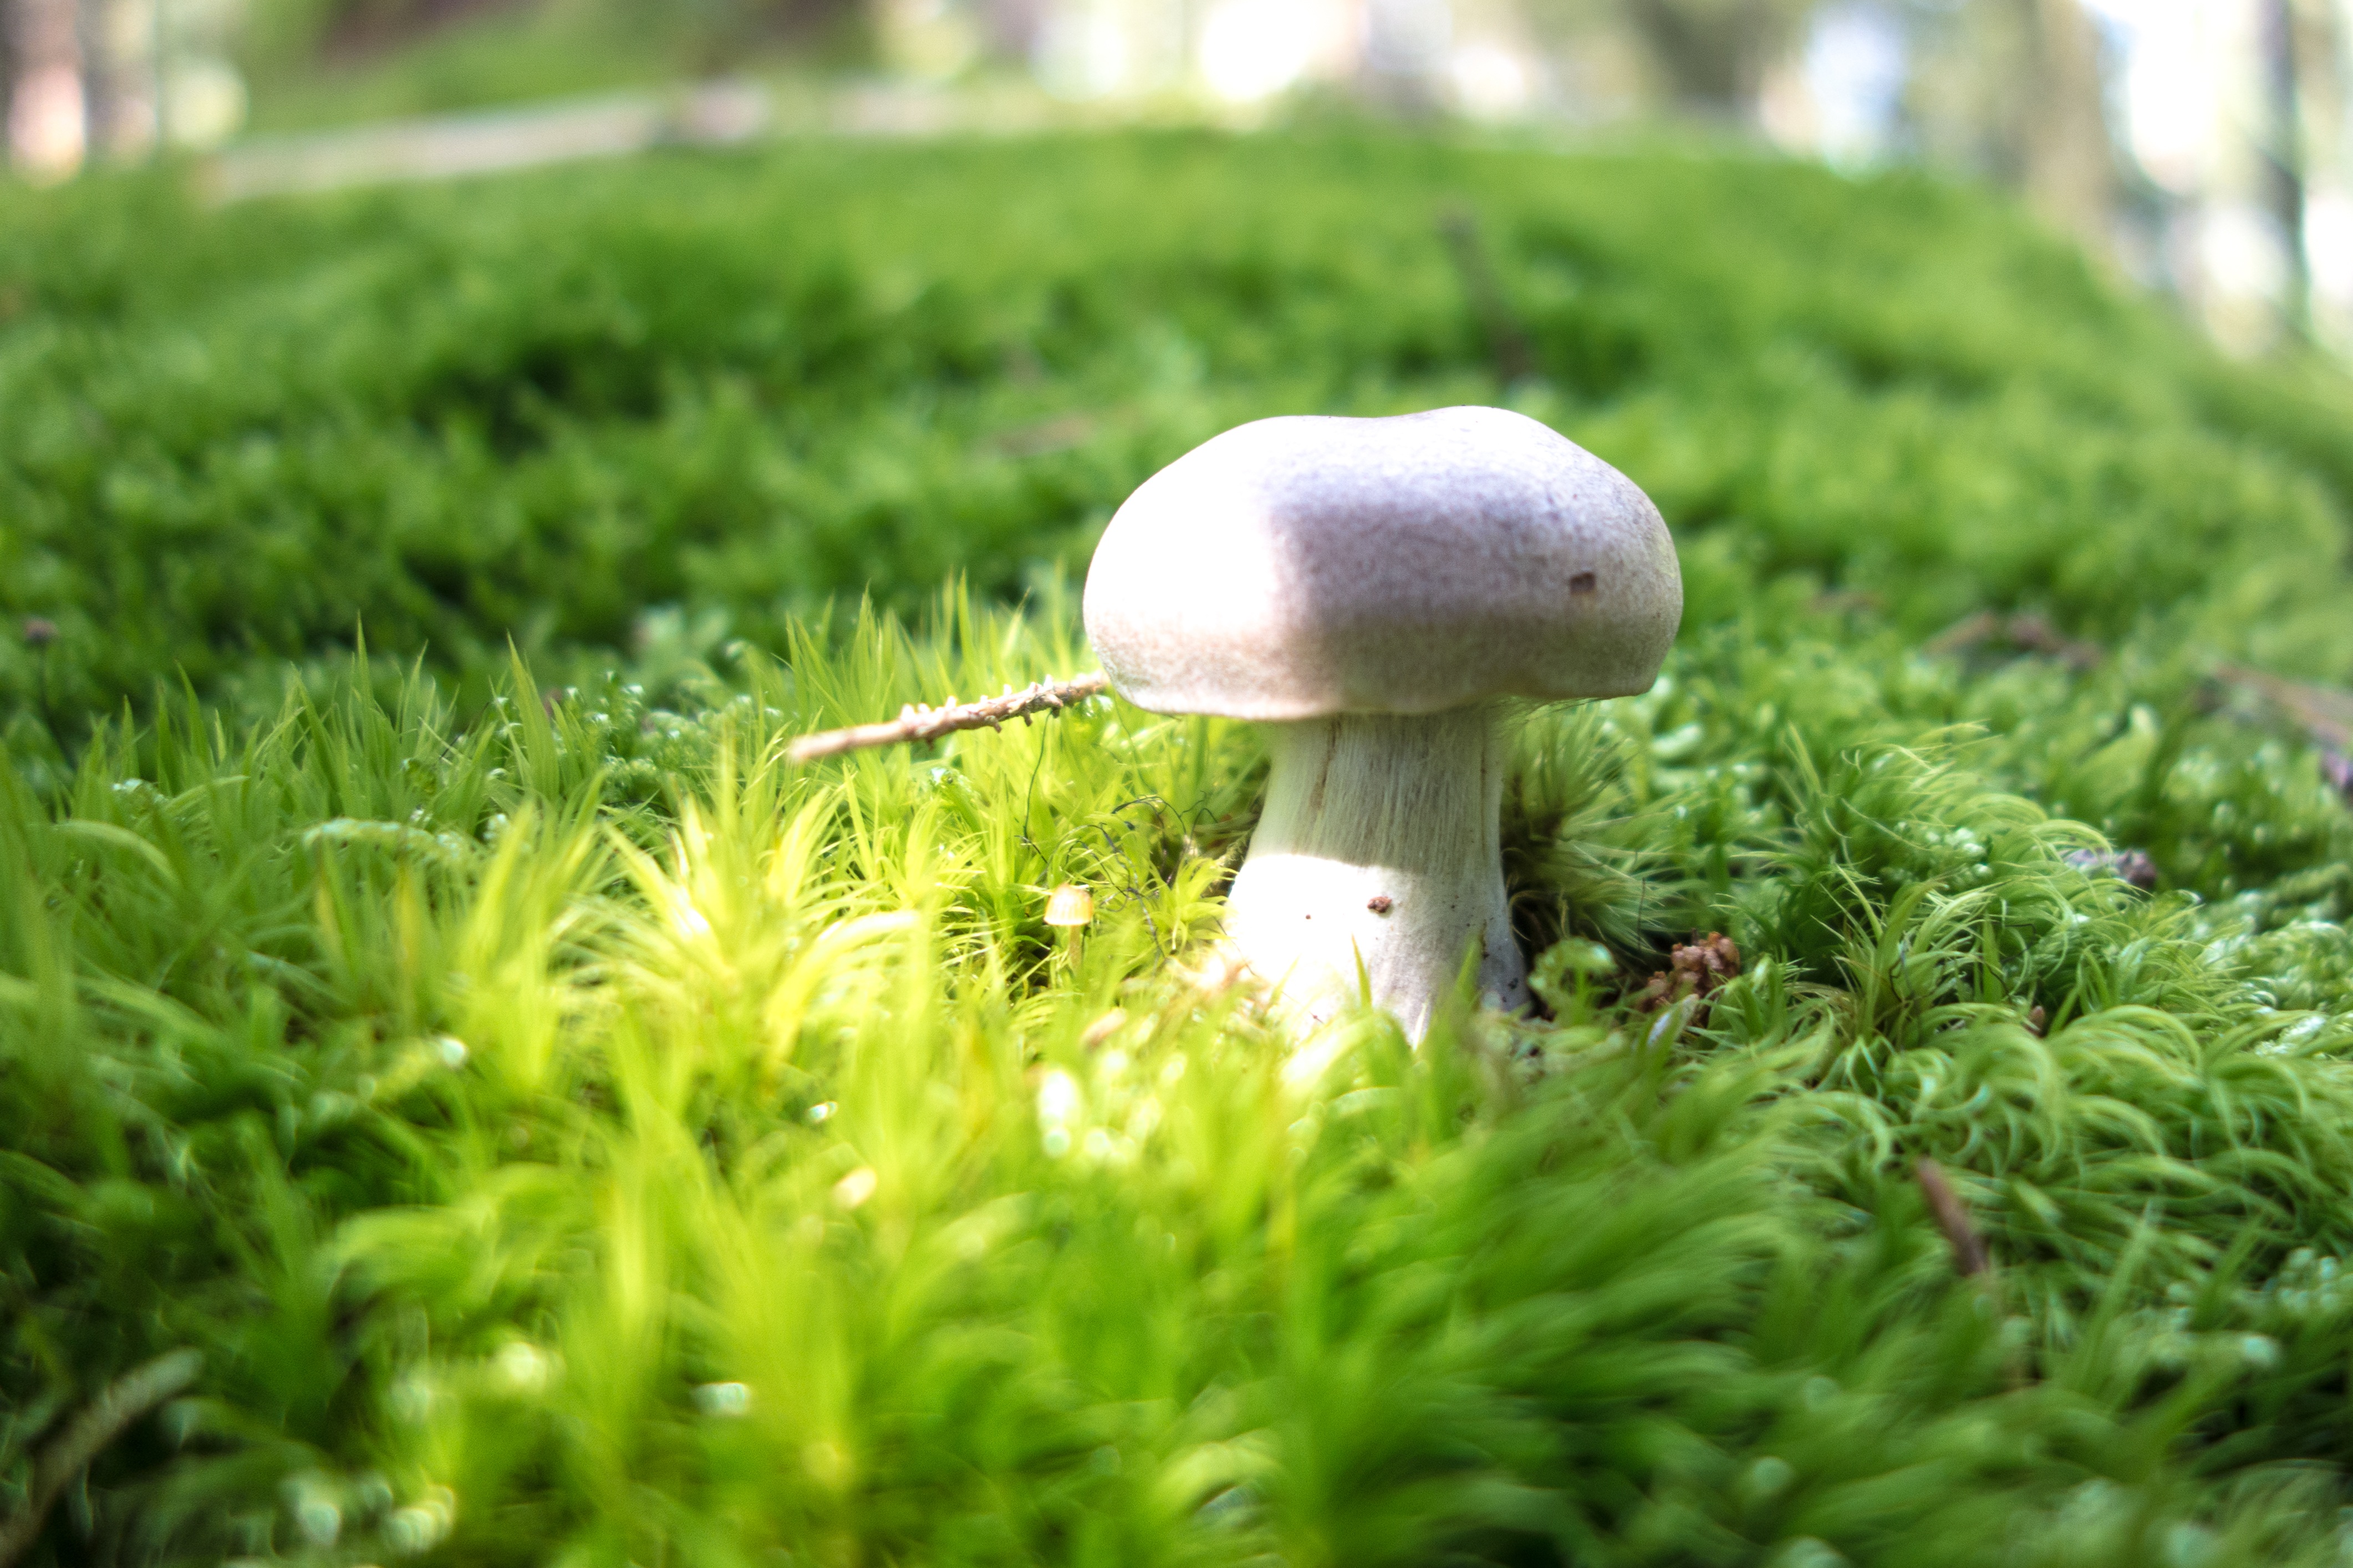
tree, forest, grass, plant, lawn, meadow, flower, moss, green, soil, botany, mushroom, garden, fungus, woodland, champion, macro photography, grass family